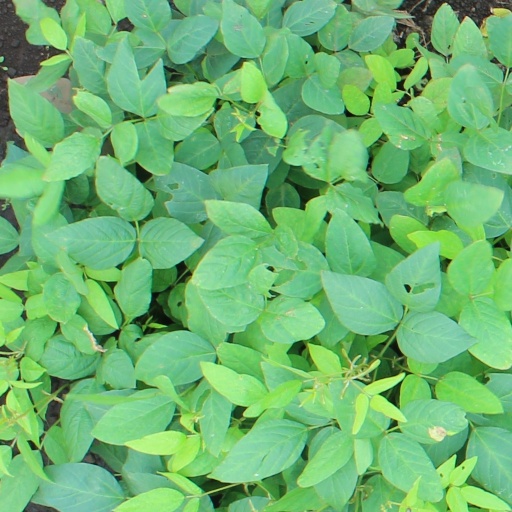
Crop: soybean